No-Aging Diet

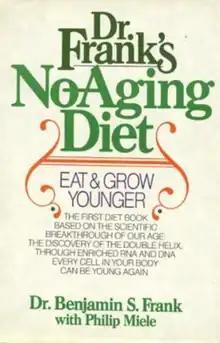
Cover of "Dr. Frank's No-Aging Diet"

The No-Aging Diet is a high-protein fad diet developed by physician Benjamin S. Frank.